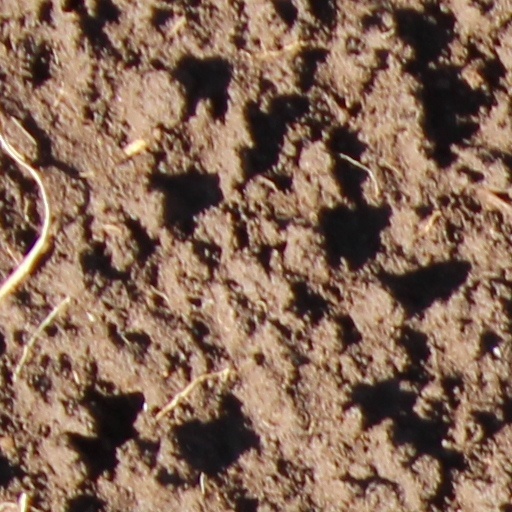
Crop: wheat